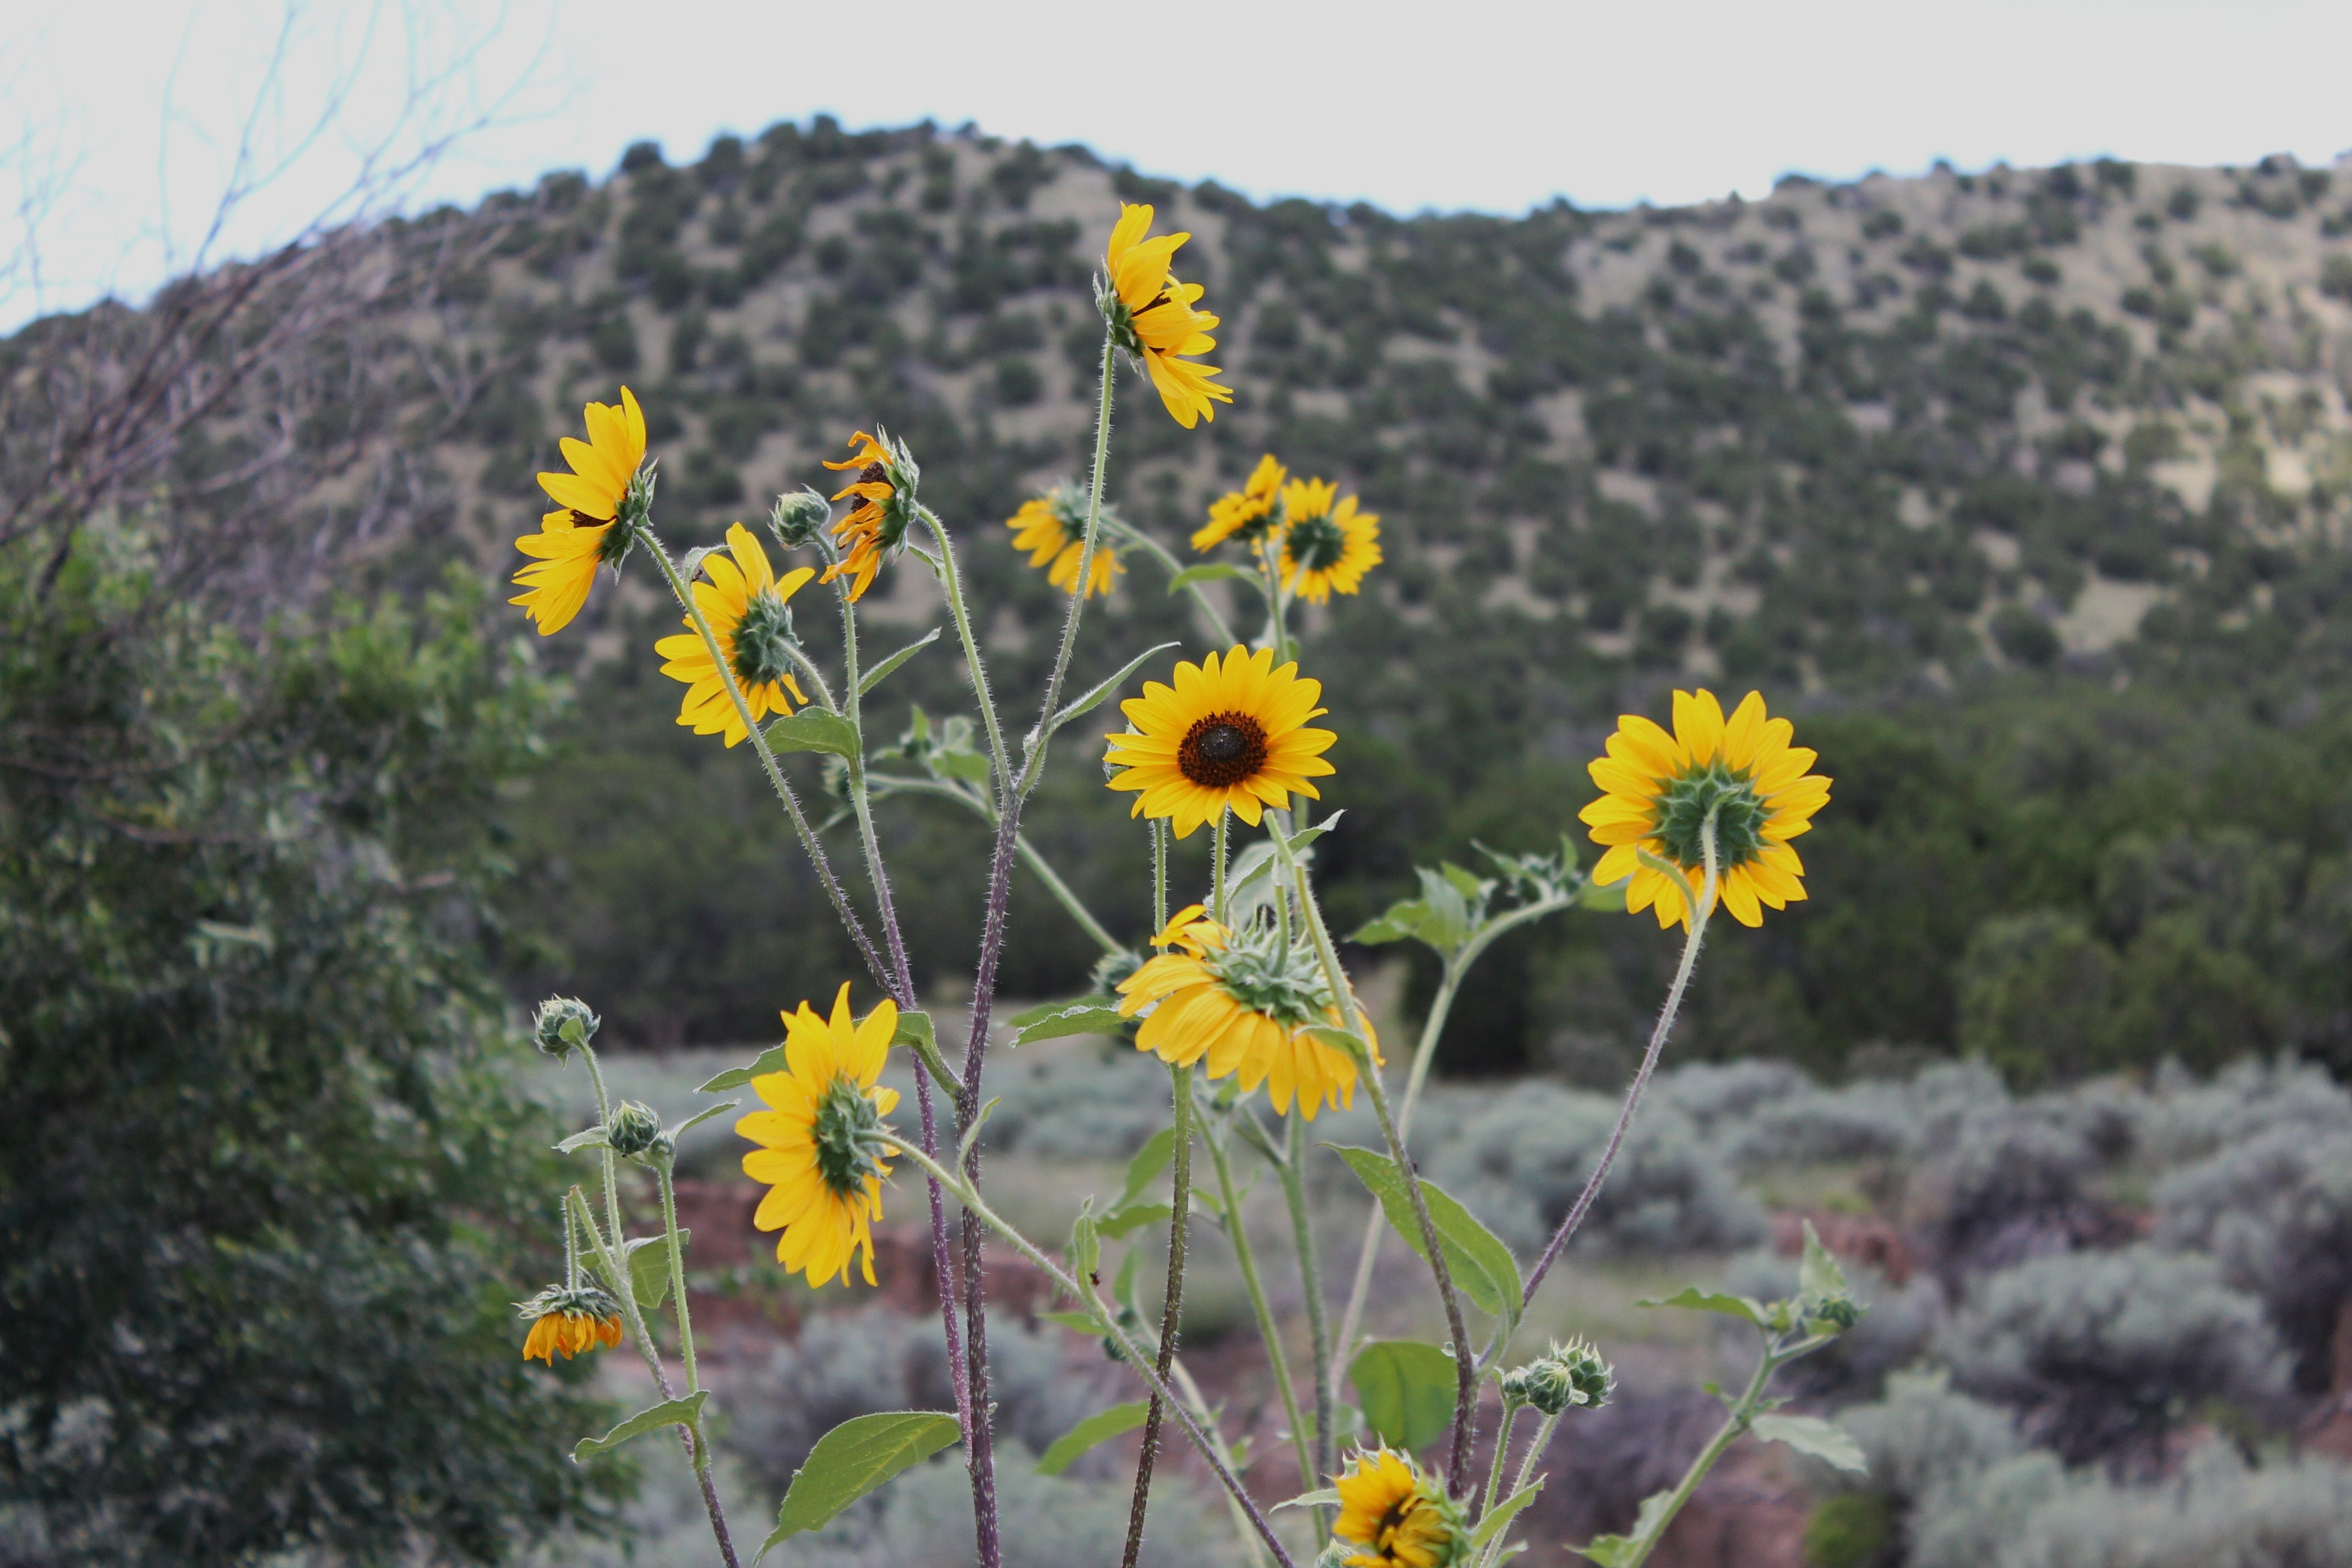
nature, plant, field, meadow, prairie, flower, view, summer, floral, environment, botany, flora, sunflower, wildflower, new mexico, juniper, picturesque, wildflowers, natural beauty, ecosystem, albuquerque, flowering plant, daisy family, turquoise trail, madrid new mexico, desert flowers, land plant, southwest desert, wild sunflowers, desert brush